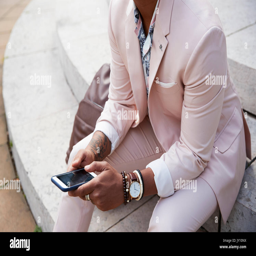
mid section of a man in pink suit sitting using smartphone